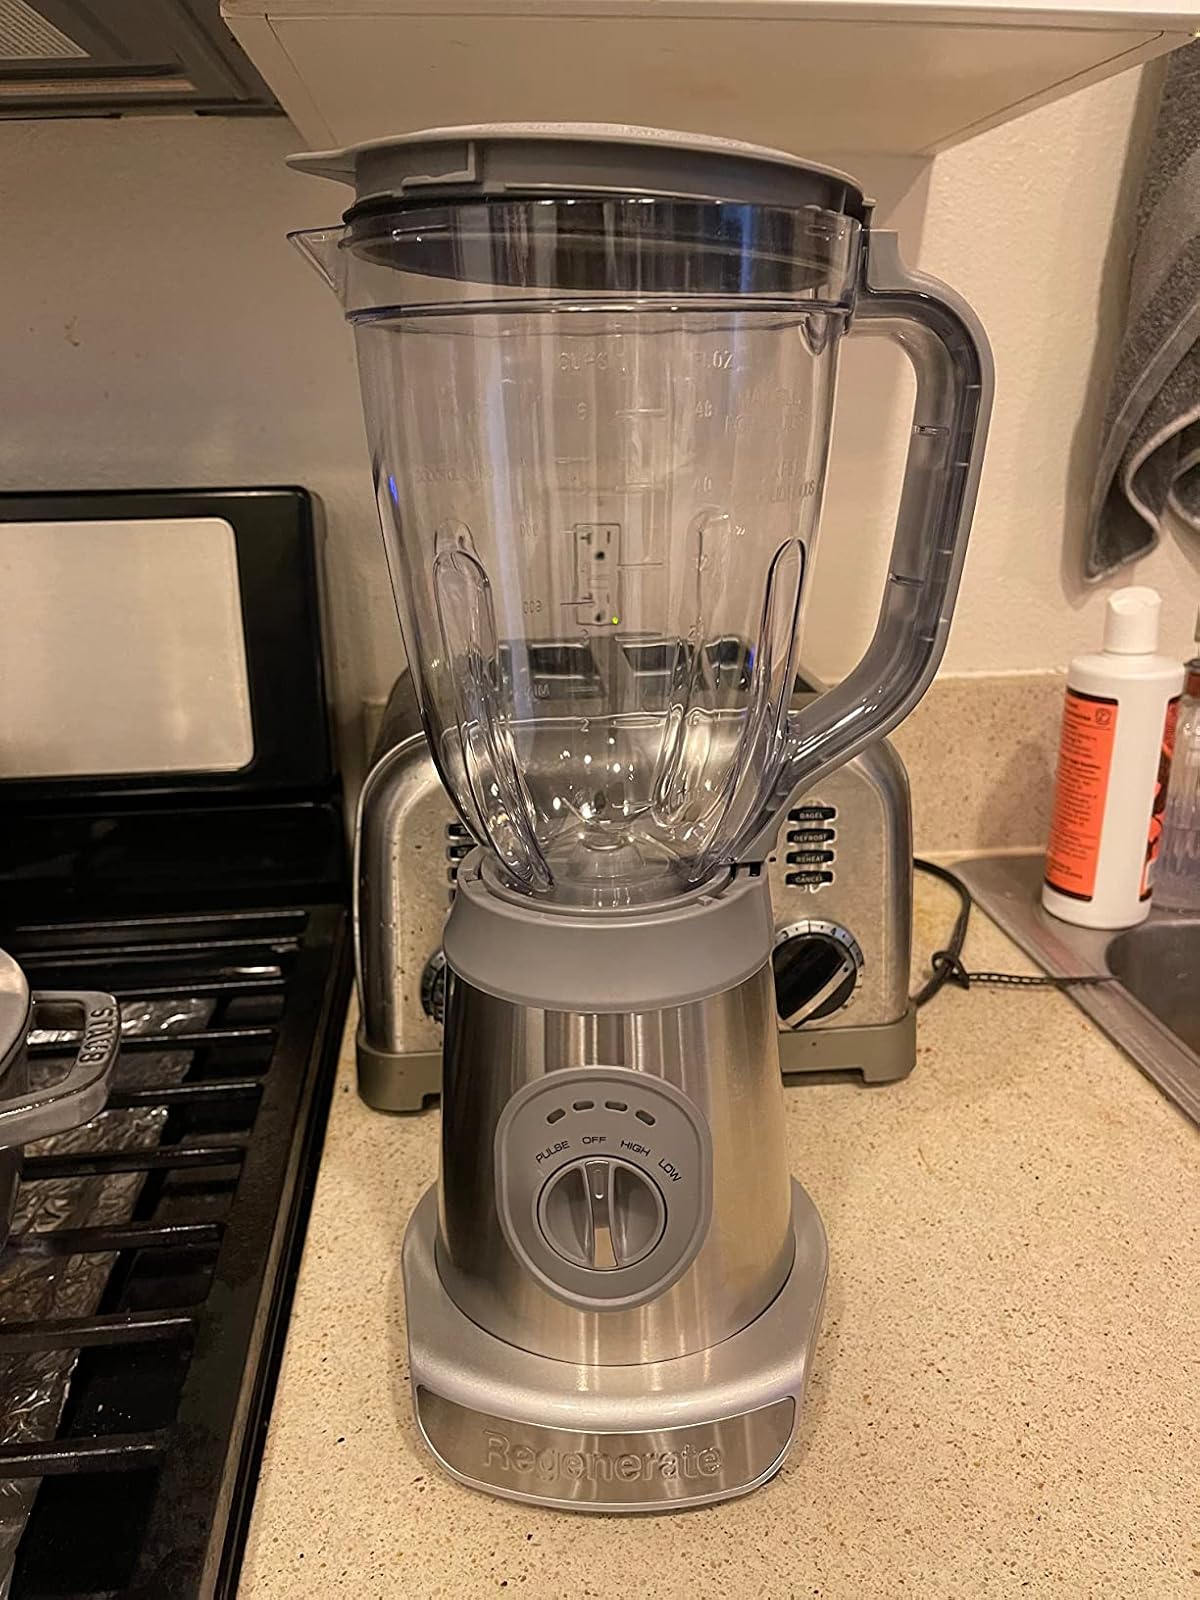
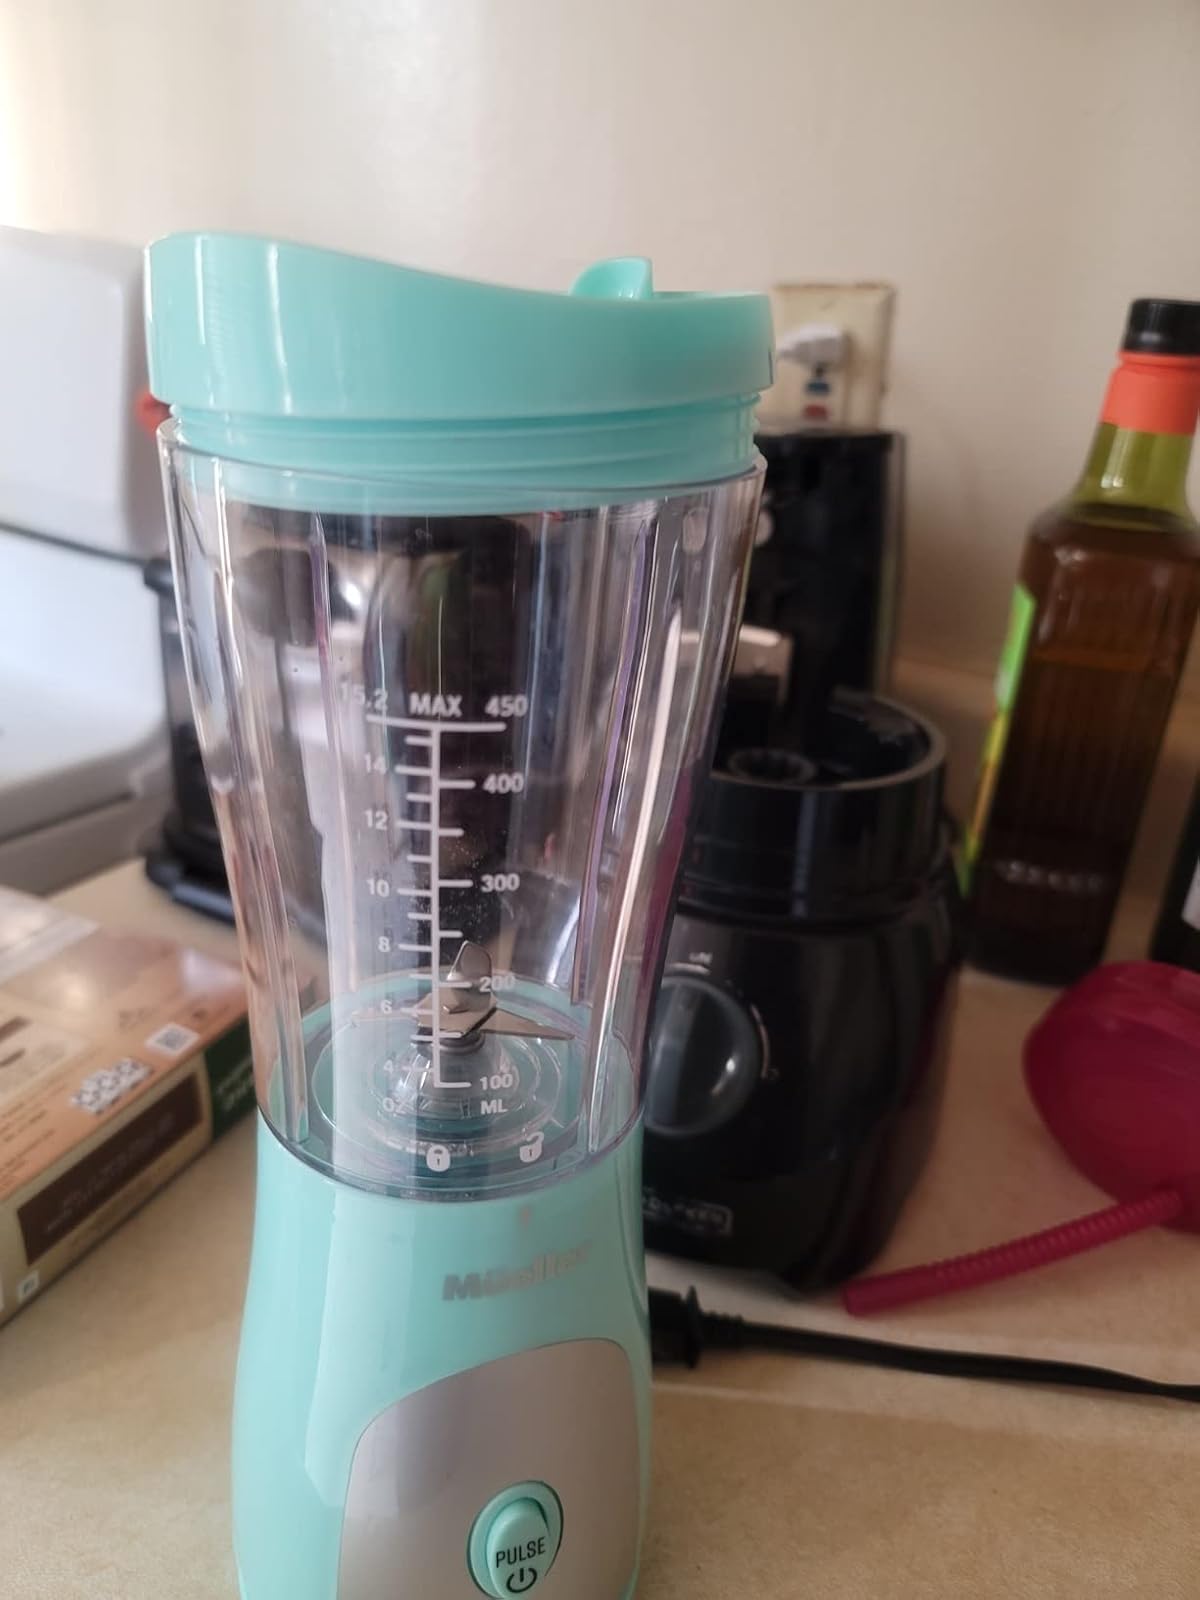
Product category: items_blender
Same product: no